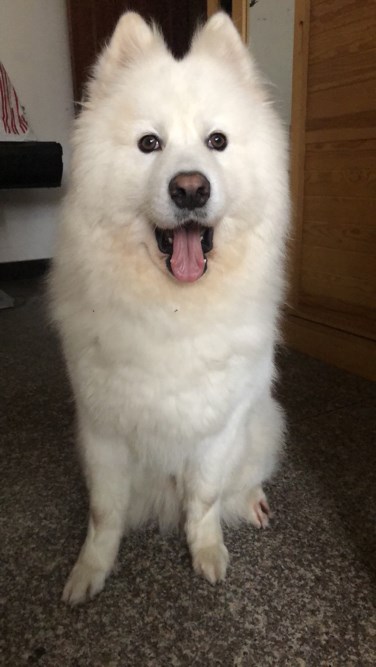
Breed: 2192-n000088-Samoyed